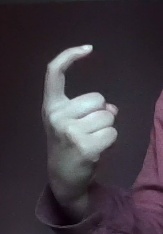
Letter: ra